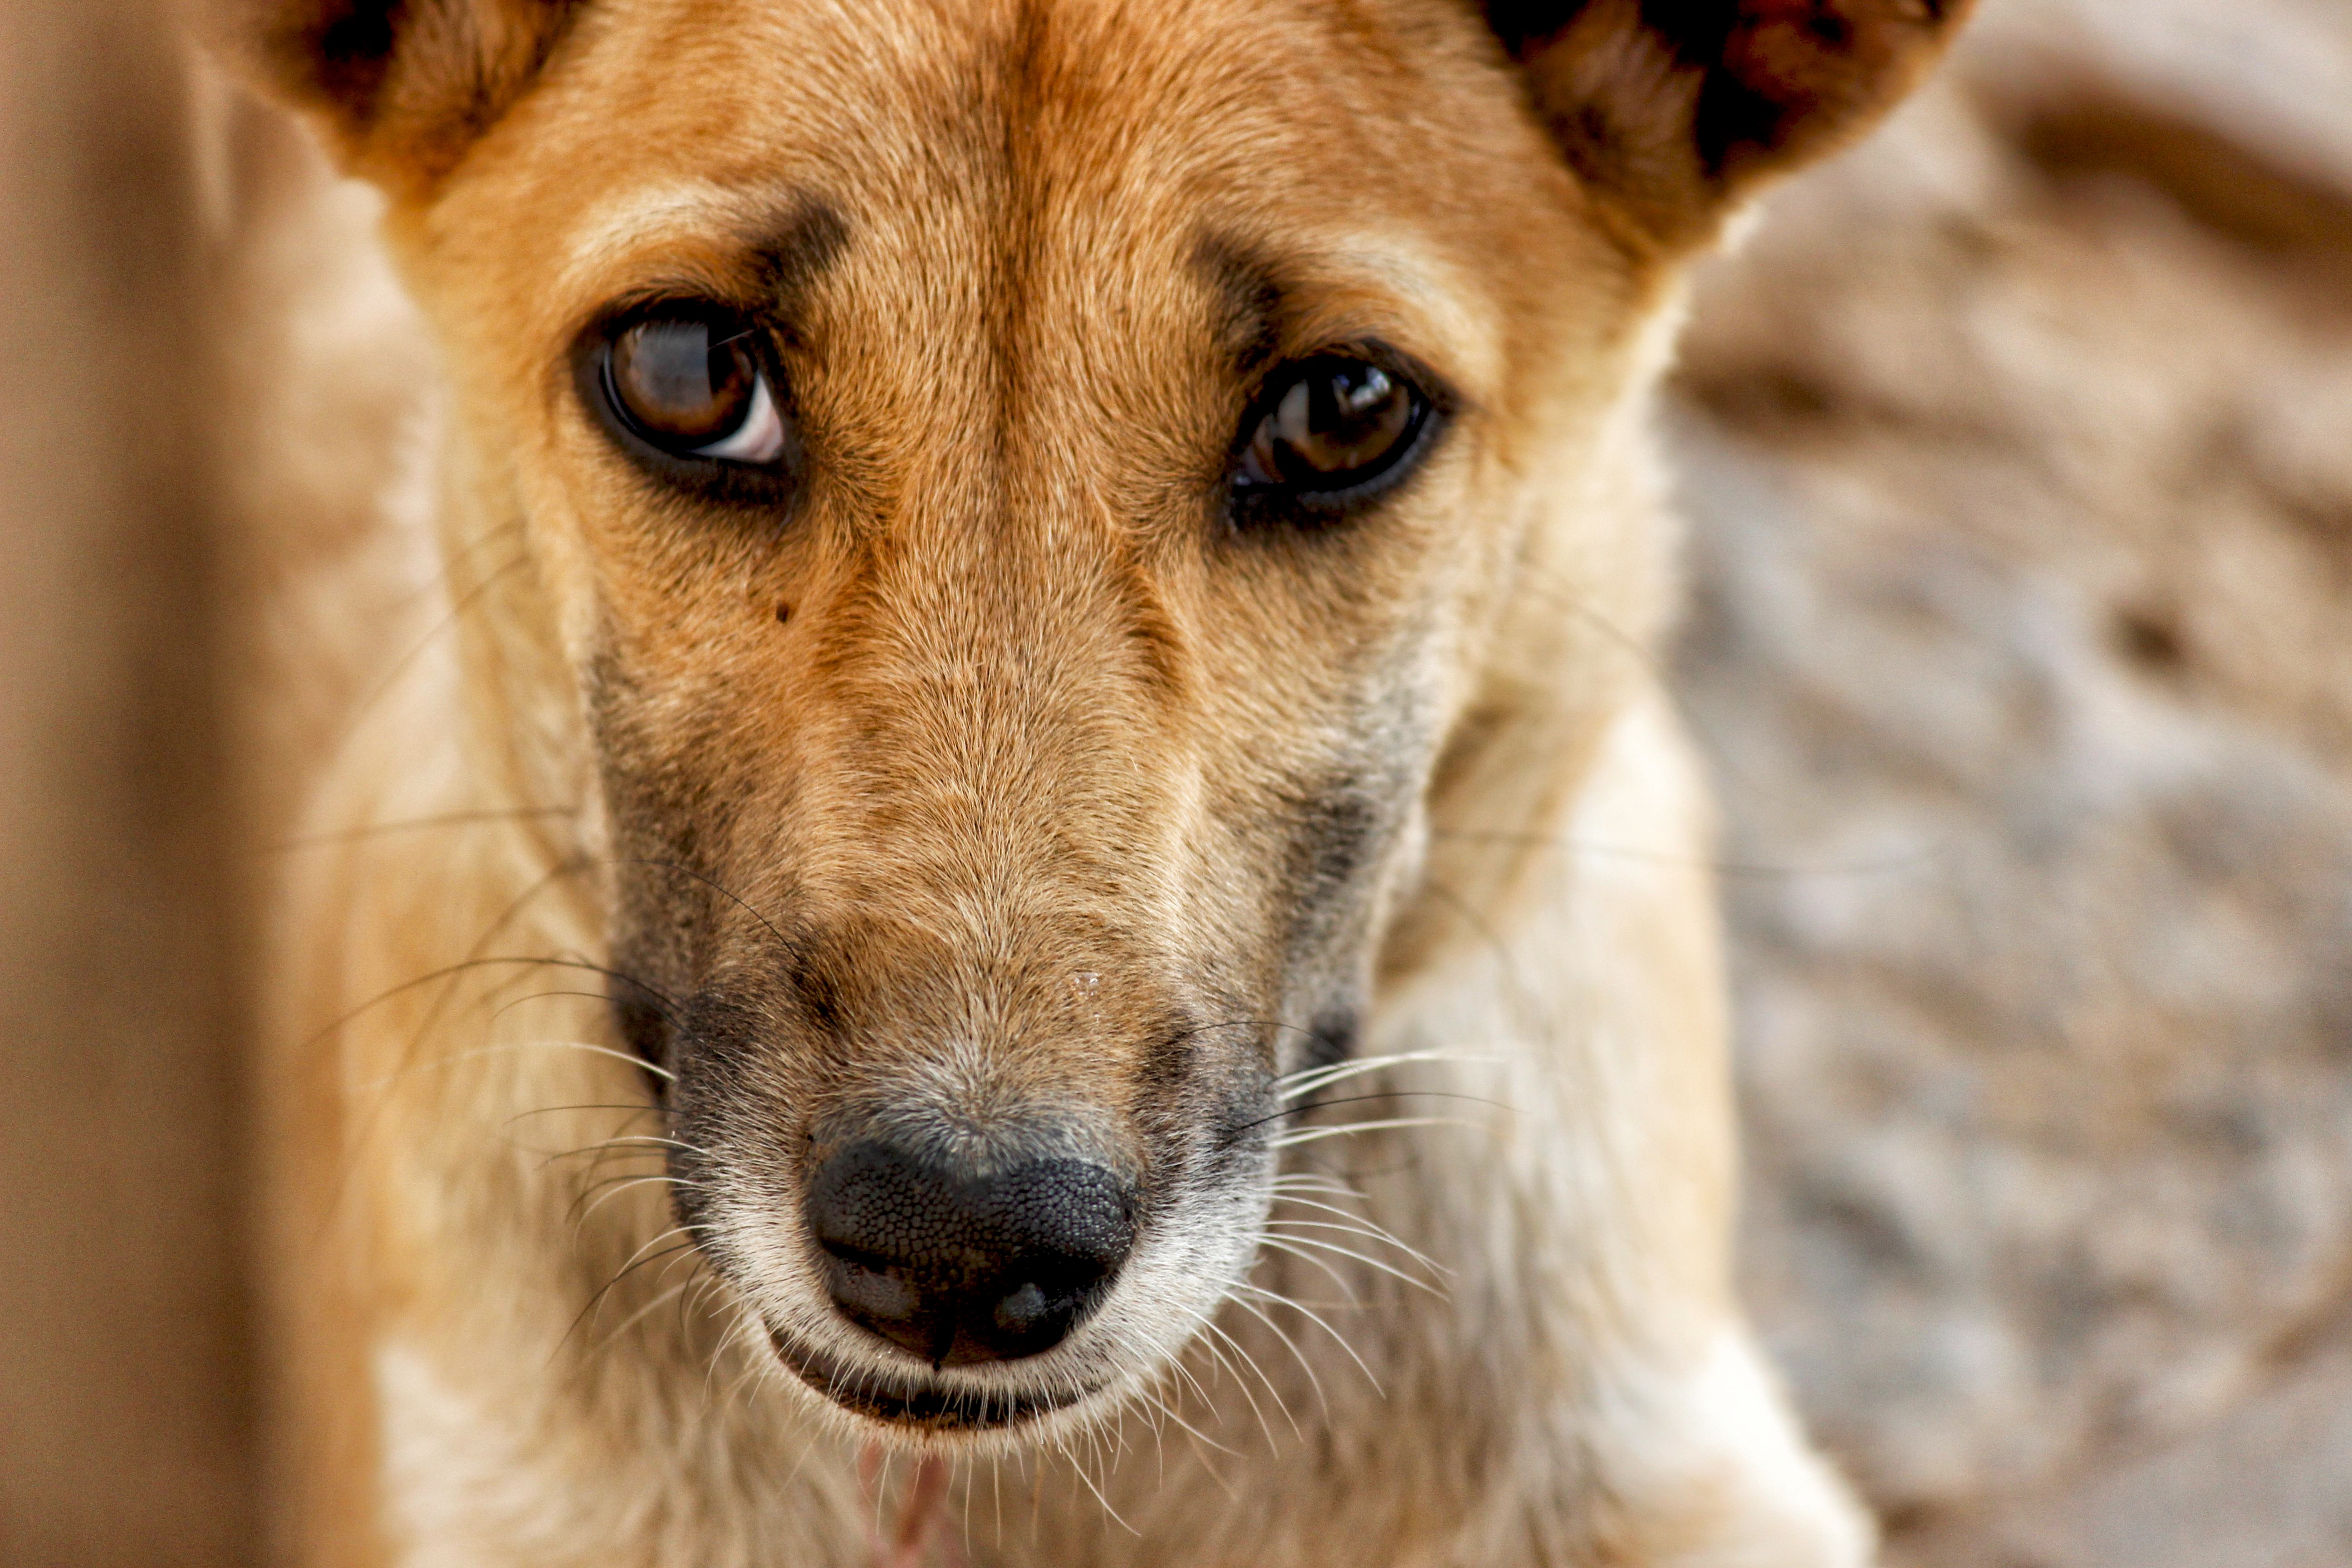
dog, mammal, close up, snout, vertebrate, dog breed, animal shelter, dingo, street dog, dog like mammal, wolfdog, dog breed group